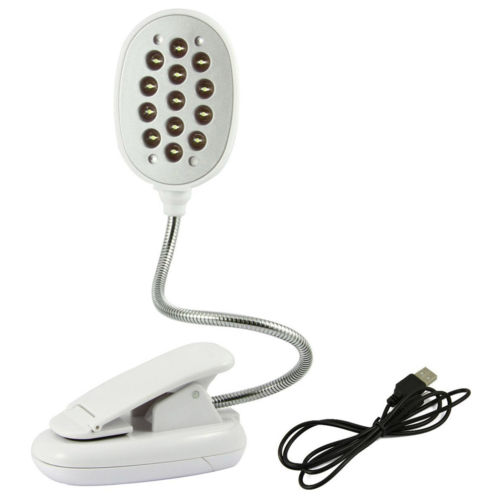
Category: lamp